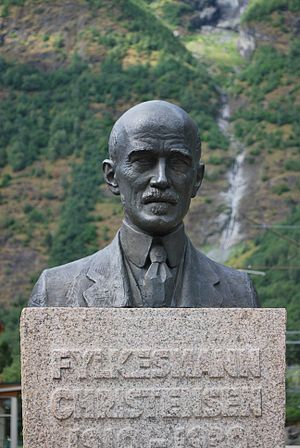
Ingolf Elster Christensen
Statue af Ingolf Elster Christensen
Ingolf Elster Christensen var en norsk jurist, officer, embedsmand og politiker, bror til forfatteren og kulturhistorikeren Hjalmar Christensen.